365-Euro-Ticket

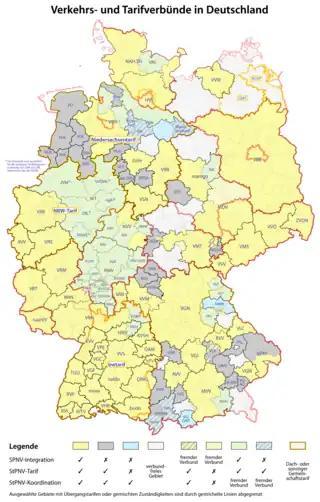
Transport associations in Germany

In the following is a (by far) non-exhaustive list of examples for 365-euro tickets in Germany. A prominent example is Berlin and Brandenburg since the Verkehrsverbund Berlin-Brandenburg covers the largest area of transport associations in Germany.